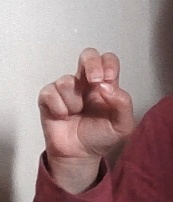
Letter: gaaf